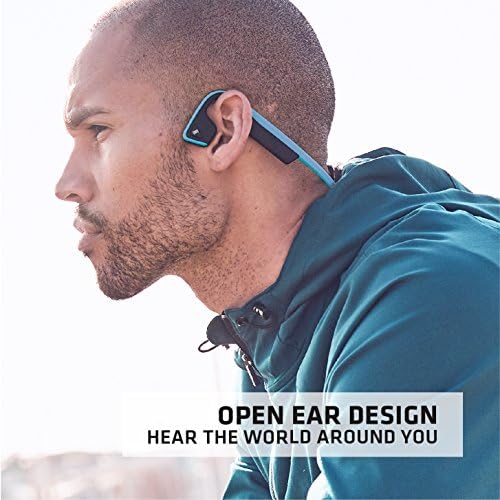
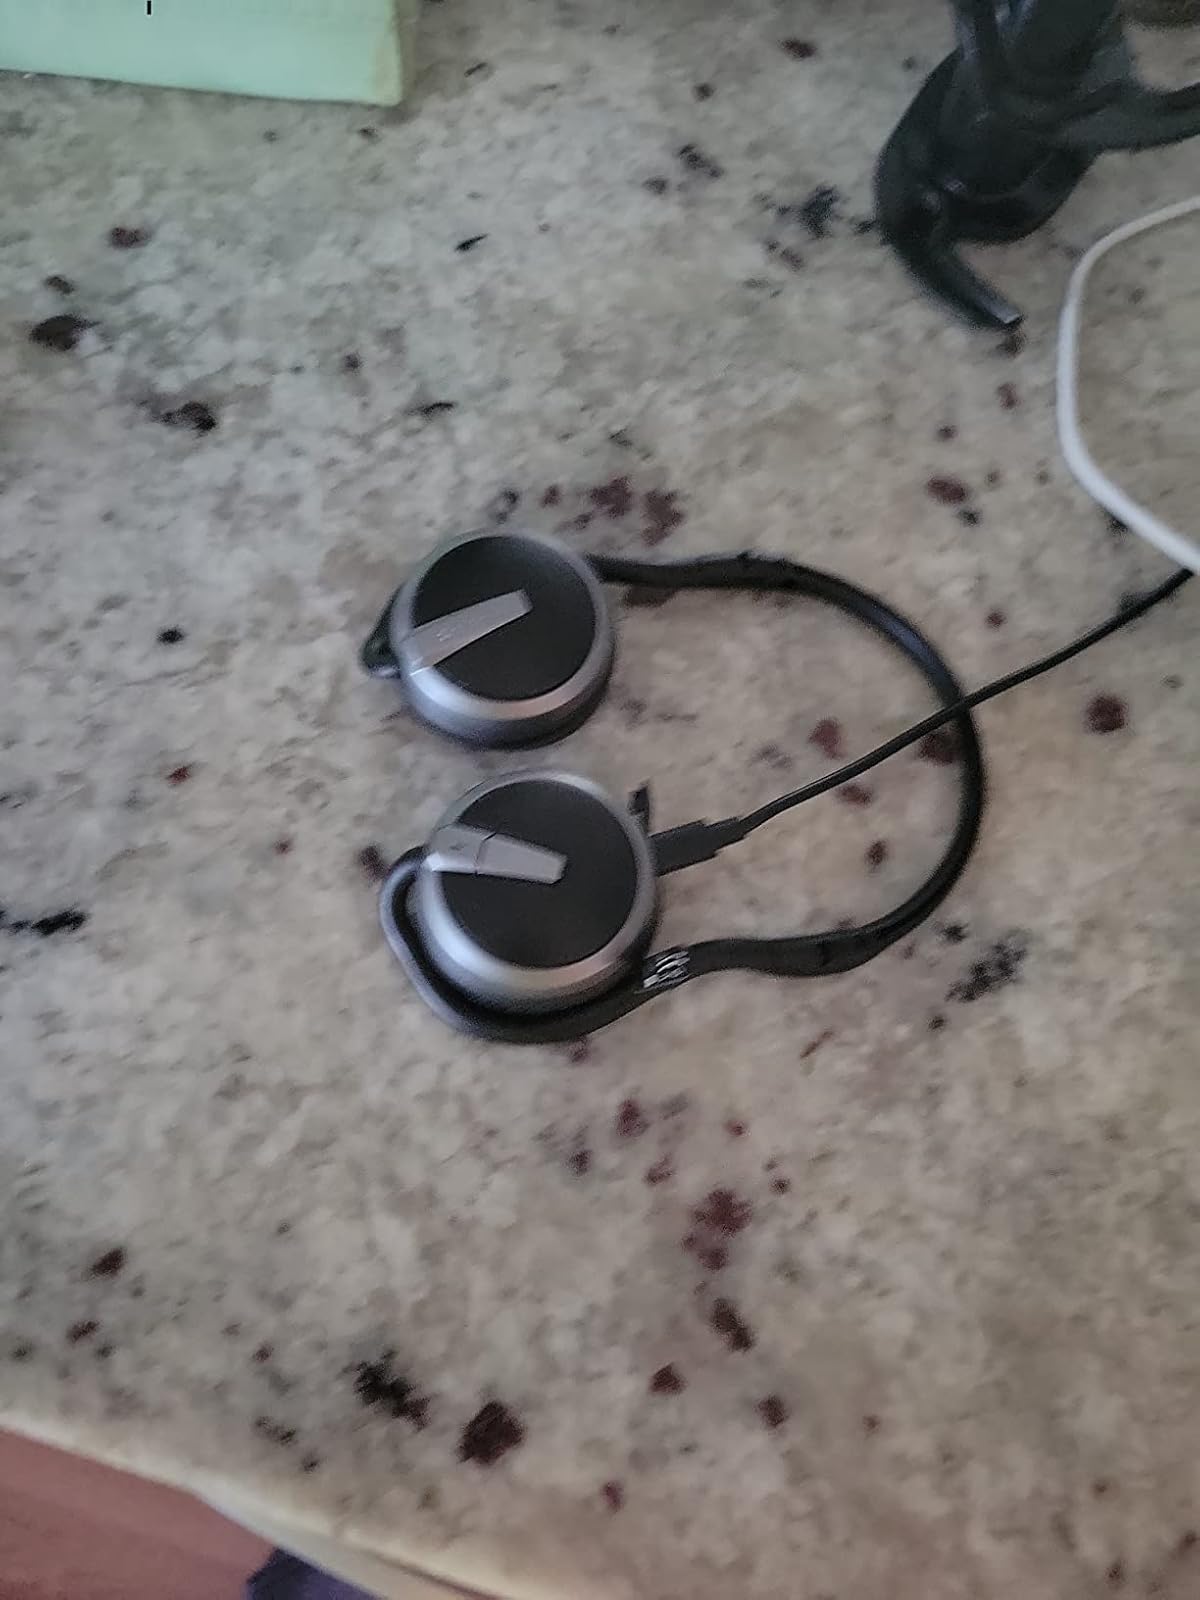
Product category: headphones
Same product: no